Catalonia

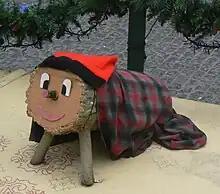
A tió exhibited at Plaça Sant Jaume in Barcelona in the 2010–2011 Christmas season

In the field of architecture were developed and adapted to Catalonia different artistic styles prevalent in Europe, leaving footprints in many churches, monasteries and cathedrals, of Romanesque (the best examples of which are located in the northern half of the territory) and Gothic styles. The Gothic developed in Barcelona and its area of influence is known as Catalan Gothic, with some particular characteristics. The church of Santa Maria del Mar is an example of this kind of style. During the Middle Ages, many fortified castles were built by feudal nobles to mark their powers.